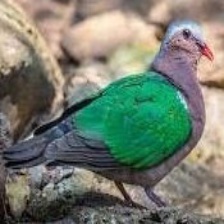
Species: GREEN WINGED DOVE
Scientific name: CHALCOPHAPS INDICA